Chapeltoun

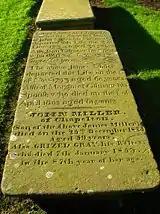
The Miller family grave at the Laigh Kirk in Stewarton.

The chalybeate spring (otherwise known as Siderite, a mineral consisting of iron(II) carbonate, FeCO – 48 percent iron) described here is not the only well / spring in the area which is identified as being a mineral spring, for there is still a cottage named Saltwell in what was the hamlet of Bloak. This information is stated by the Topographical Dictionary of Scotland, however Mrs. Florence Miller of Saltwell recollects that this well was never known specifically as the Bloak Well. The present building was purchased from the Cunninghames of Lainshaw in the 1920s, having been built between 1800 and 1850. It is thought that the salt well now lies beneath the floor of the building and various physical features of the building suggest that it is the structure built by the Cunninghames. The well was first discovered by the fact that migrating birds, especially swifts and swallows, flocked to it. It is of unknown composition and is not listed as chalybeate. The cottage was a 'but and ben' and it is a 'handsome' building as described by Paterson. A Redwells Farm is located nearby at Auchentiber, the etymology of "tiber" itself refers to a well.